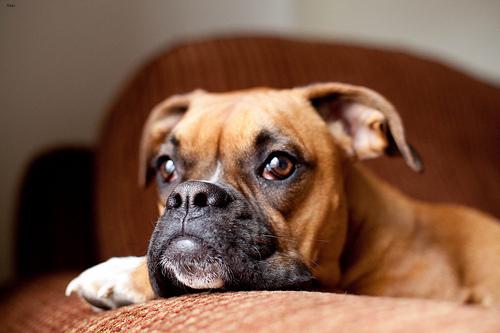
Breed: boxer